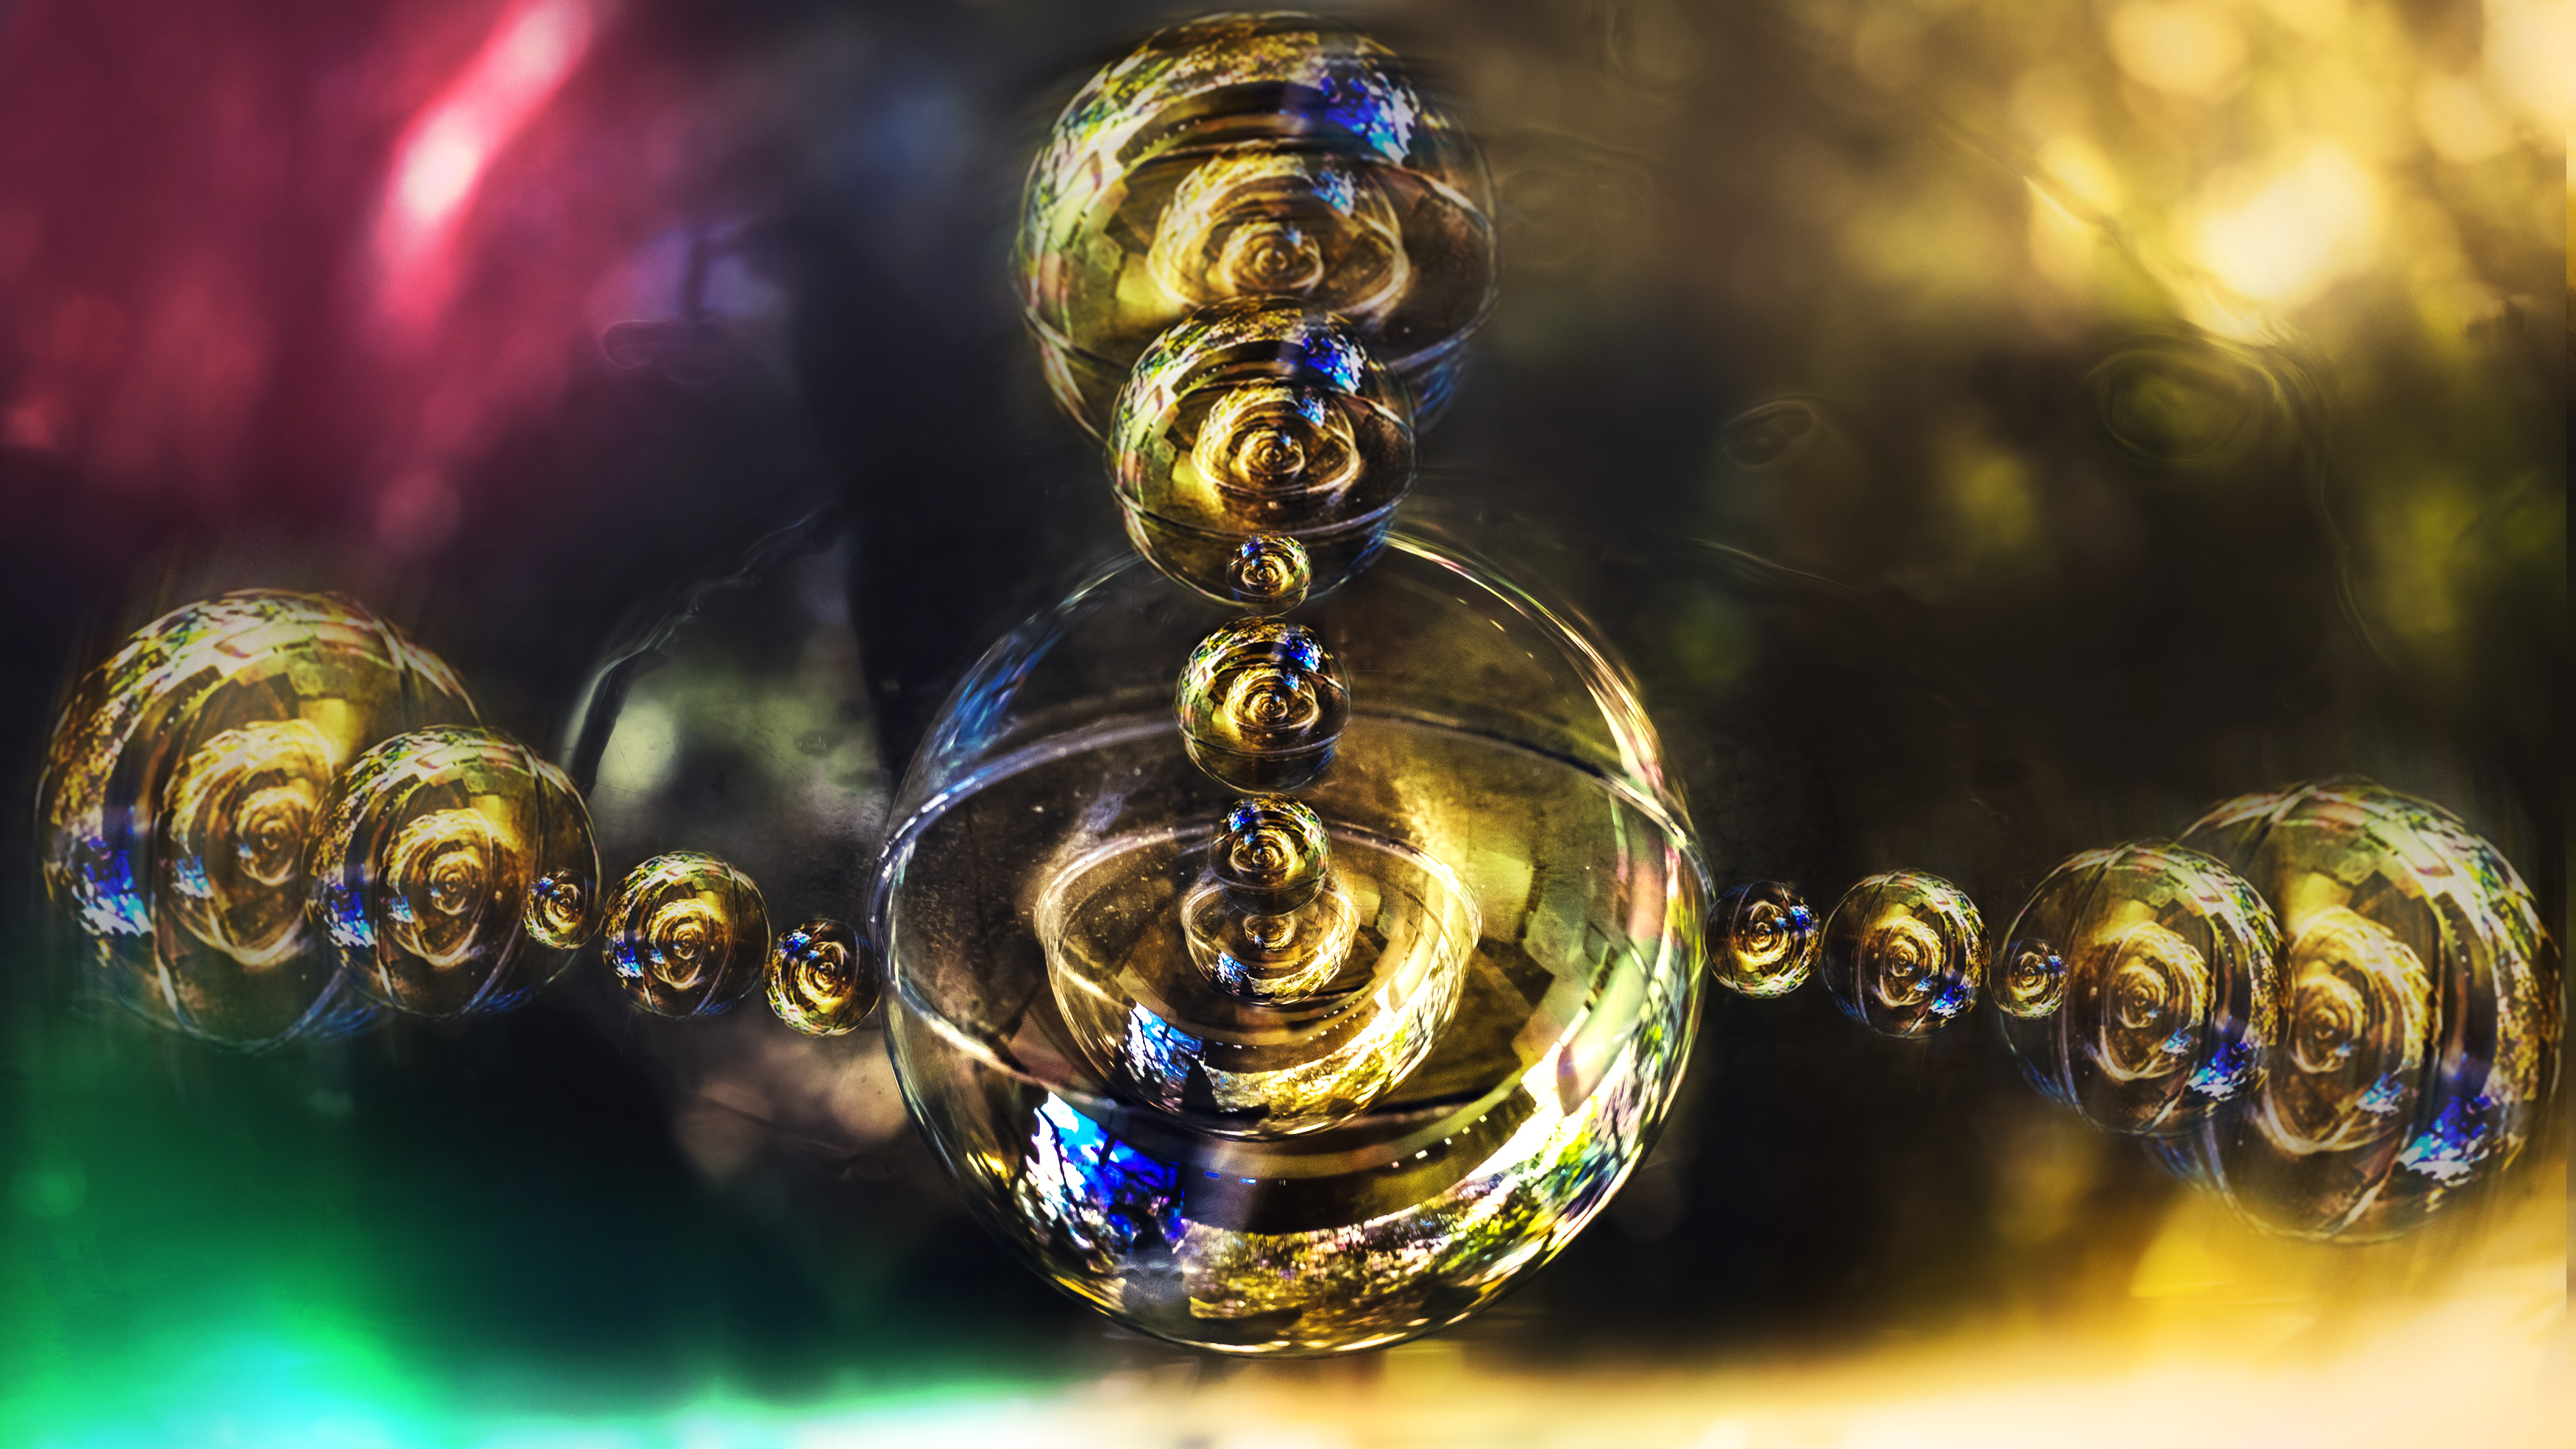
abstract, general, generic, confused, incomprehensible, obscure, blue, fractal art, yellow, macro photography, cobalt blue, art, glass, close up, design, fashion accessory, ornament, pattern, photography, body jewelry, still life photography, reflection, circle, sphere, graphic design, jewelry making, metal, spiral, jewellery